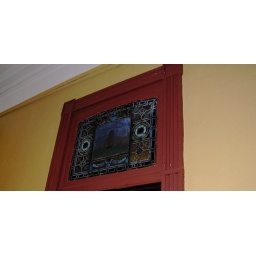
Stained glass accent above the door - Visitor's Center